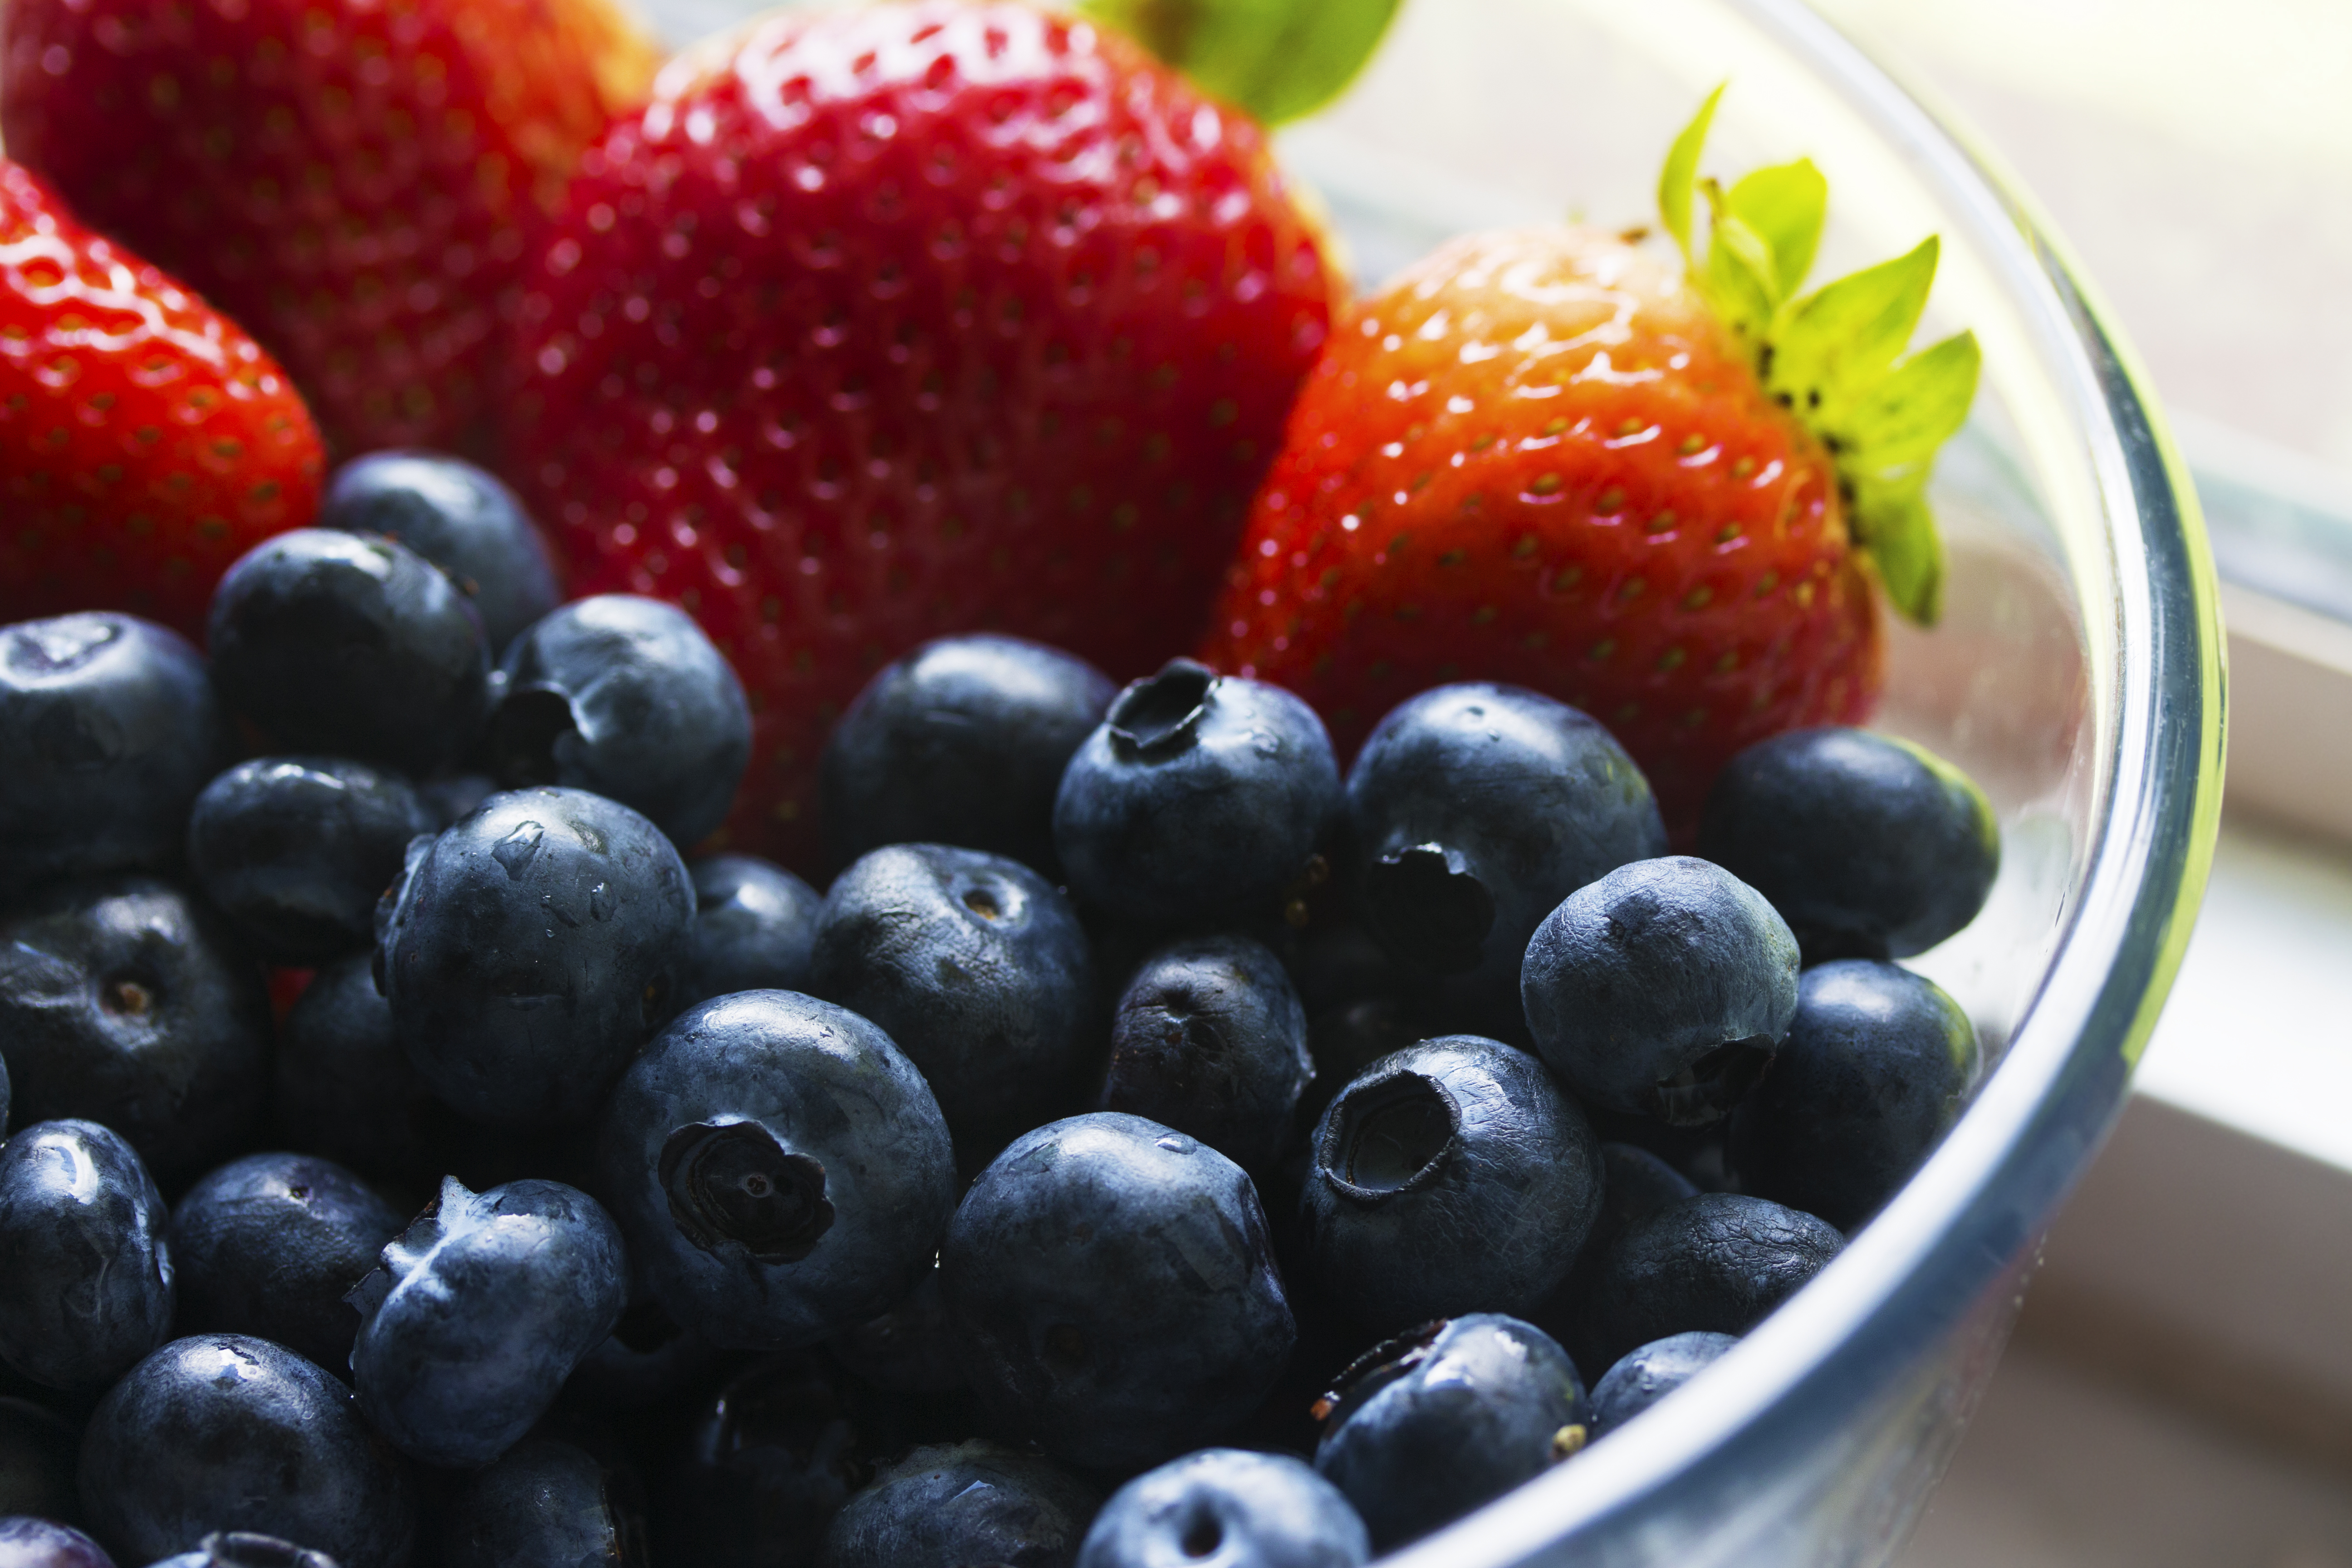
plant, fruit, berry, sweet, bowl, meal, food, salad, produce, fresh, breakfast, juicy, healthy, dessert, delicious, still life, health, blackberry, close up, vitamin, colors, berries, nutrition, blueberries, tasty, colours, strawberries, diet, dried fruits, frutti di bosco, zante currant, royalty free images